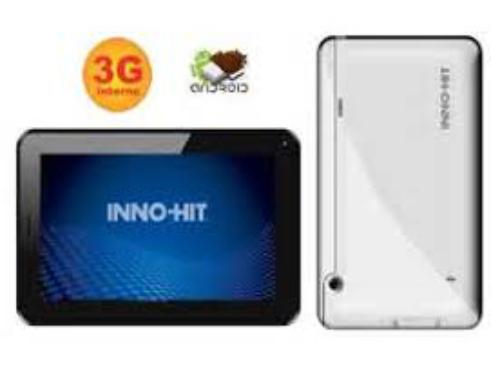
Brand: Inno Hit
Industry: Electronic